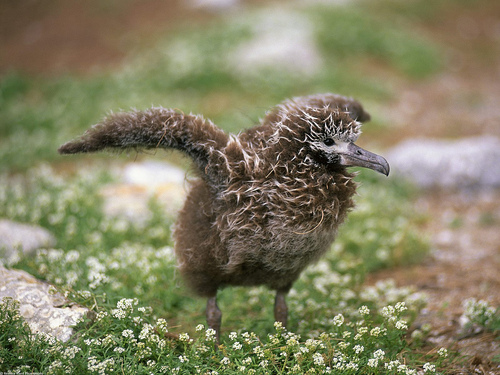
a bird with very fluffy feathers on its crown, chest belly and sides.
bird has brown body feathers, brown breast feathers, and brown beakthe bird has a black eyering and a large curved bill.
small to medium brown bird with medium brown tarsus and long brown beak
this fluffy brown bird has slight white accents throughout its coloring, and a long black bill.
this bird is brown with whtie and has a long, pointy beak.
this particular bird has a belly that is brown and tan and white
this particular bird has a belly that is brown and white
this is a strange looking brown bird who has a long pointy beak and appears very fuzzy.
this bird has frizzy black feathers with white flecks throughout, and a long black bill that points downward at the end.
Species: Laysan Albatross